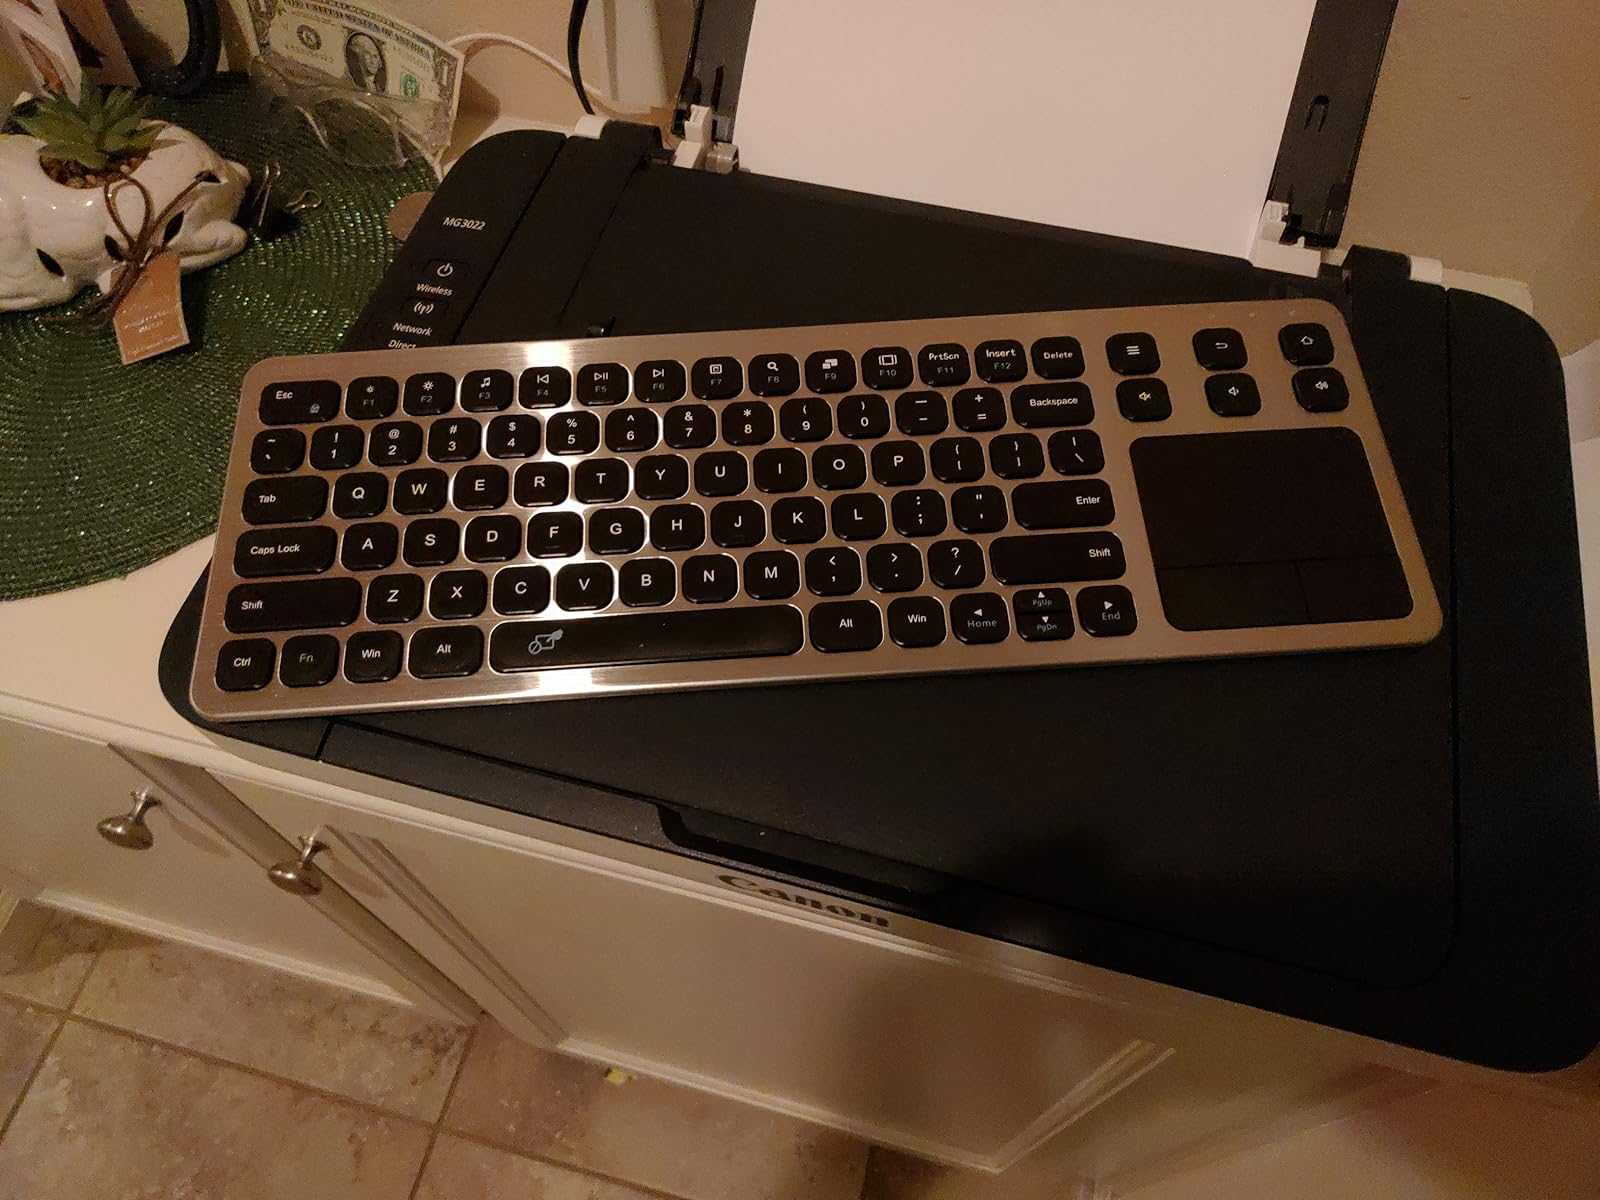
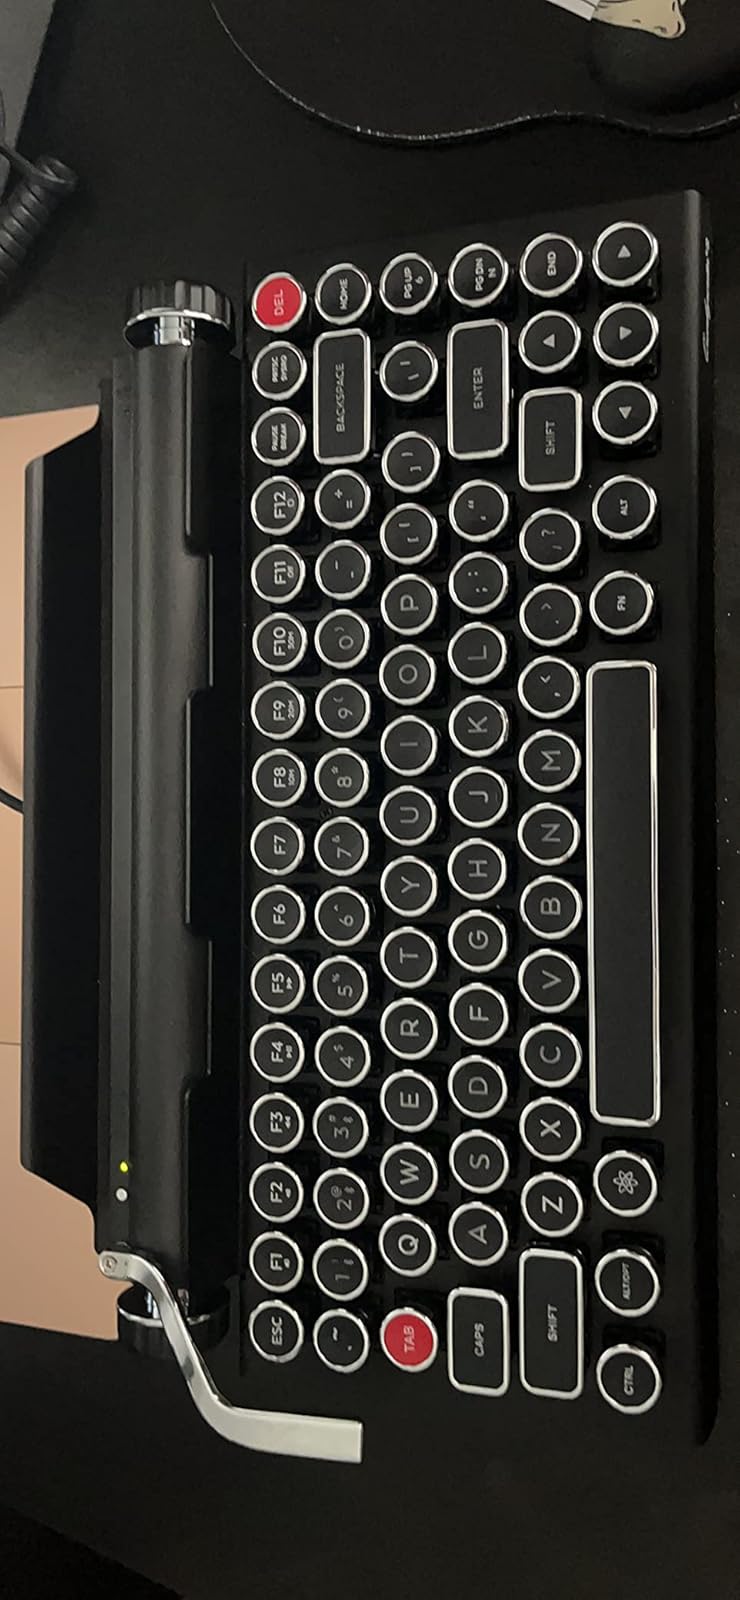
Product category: keyboard
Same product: no